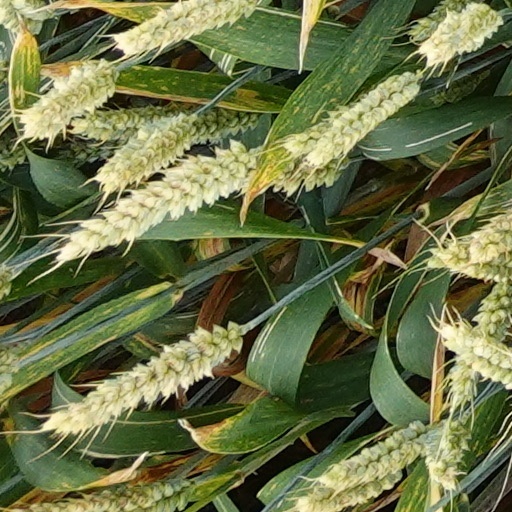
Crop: wheat